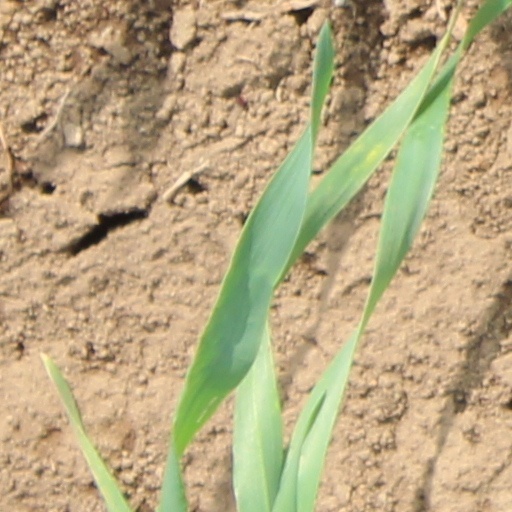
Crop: wheat